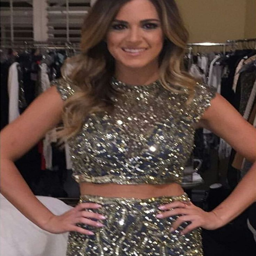
person dazzled in a-piece dress during ceremony .